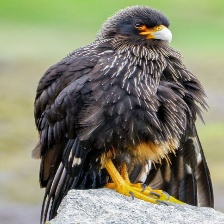
Species: STRIATED CARACARA
Scientific name: PHALCOBOENUS AUSTRALIS